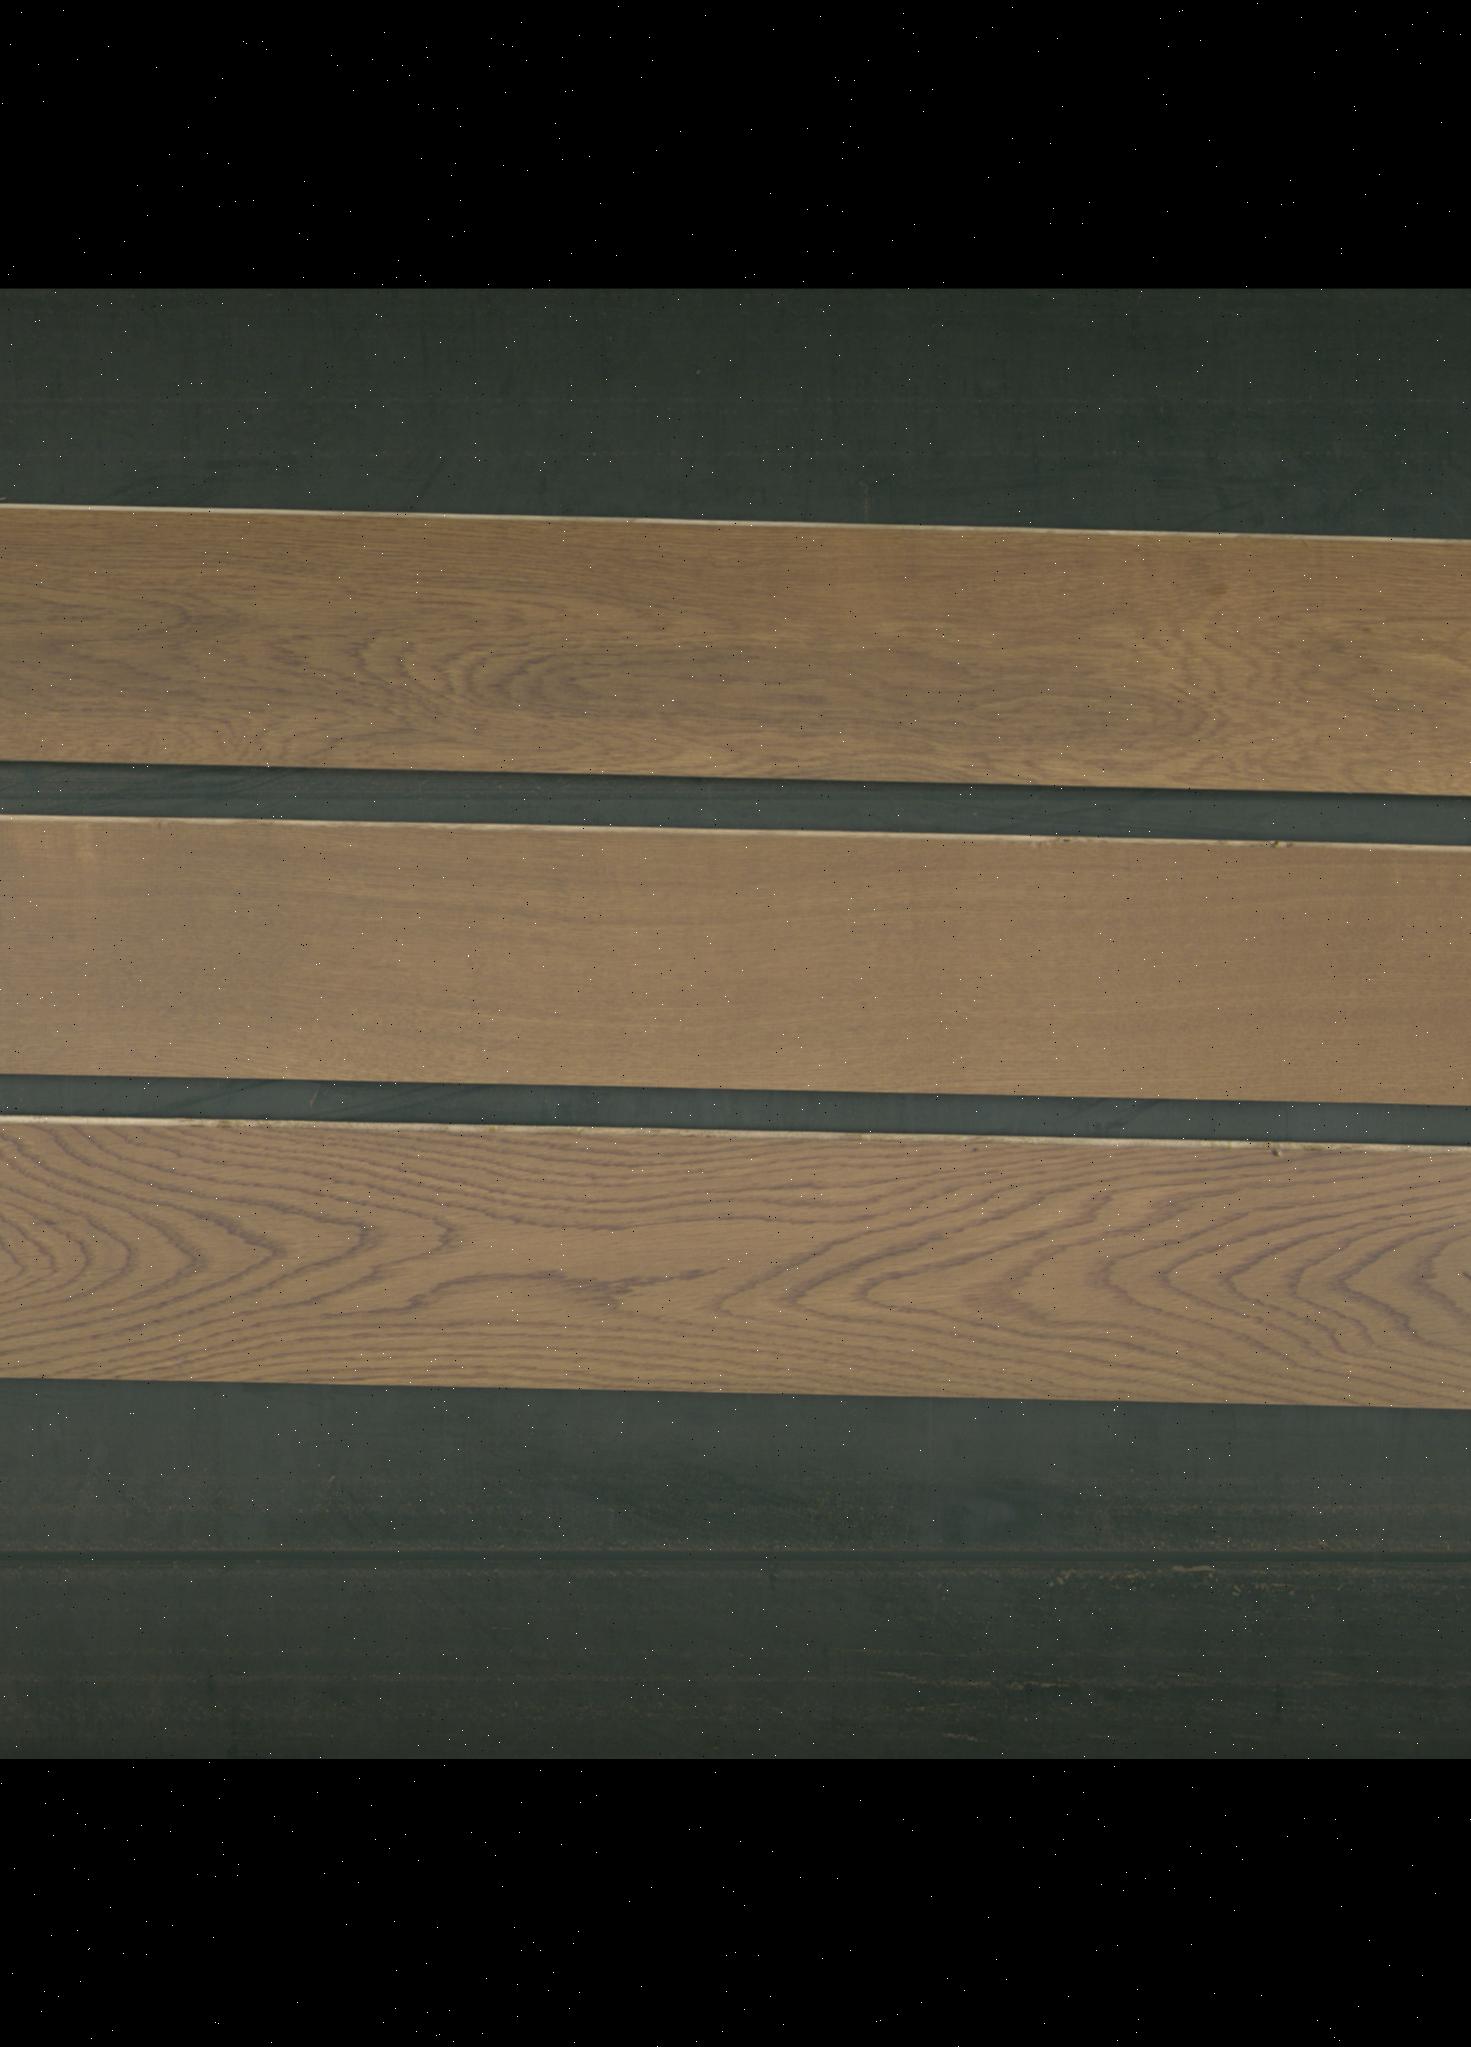
Label: mixers